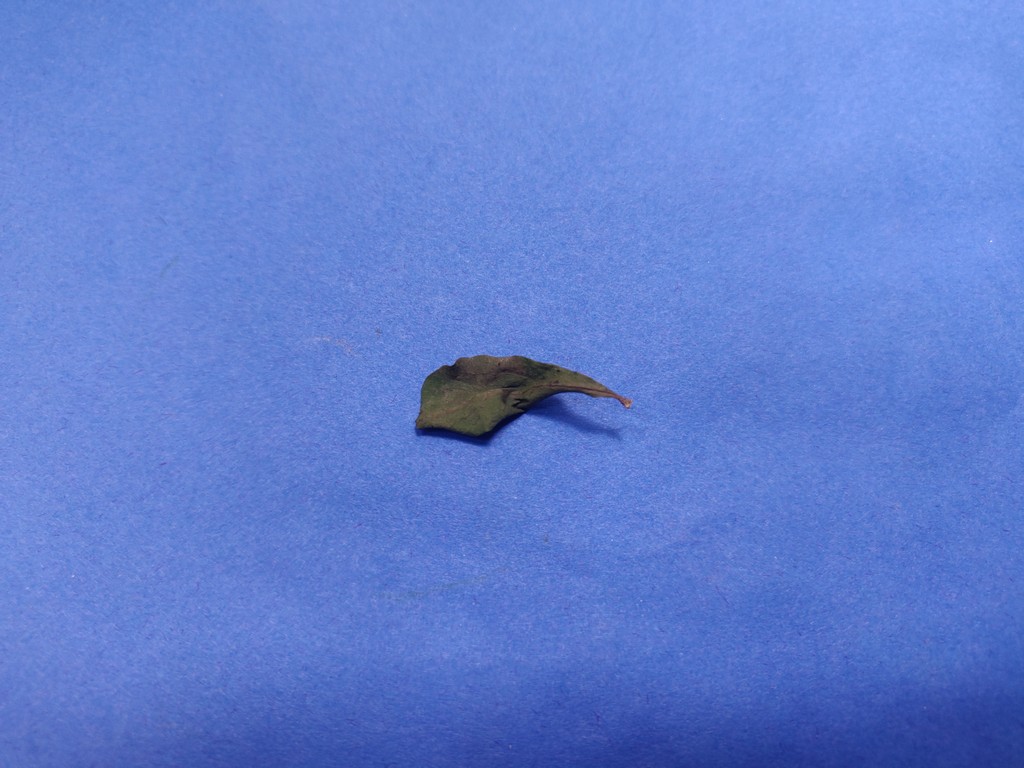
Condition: Dried
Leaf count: single
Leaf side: unknown